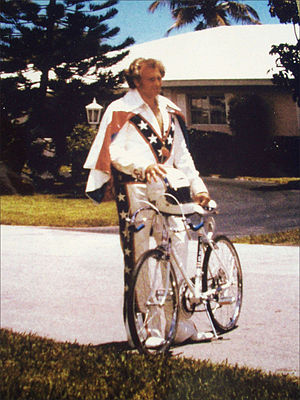
Evel Knievel
Evel Knievel, egentlig Robert Craig Knievel, var en amerikansk motorcykelstuntman, der i 1970'erne blev berømt for sine hasarderede vovestykker, som han udførte klædt i et rødt/hvidt/blåt superheltekostume, nogle gange med kappe.